Serbia in the Eurovision Song Contest 2020

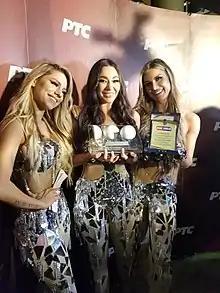
Hurricane with OGAE Serbia Award

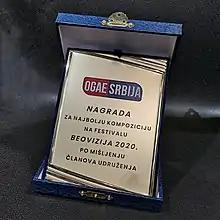
OGAE Serbia Award

Following the event, the fan organisation OGAE Serbia voted on the best song at "2020" as decided by association members. The award was won by the winning song "" with 149 points. Second place, with 103 points, came from the song "" by Andrija Jo, while third place went to Thea Devy and her song "" with 84 points. Andrija Jo was also the winner of the OGAE Second Chance, which was awarded after a round of voting with all entries, not including the winning song of the event.